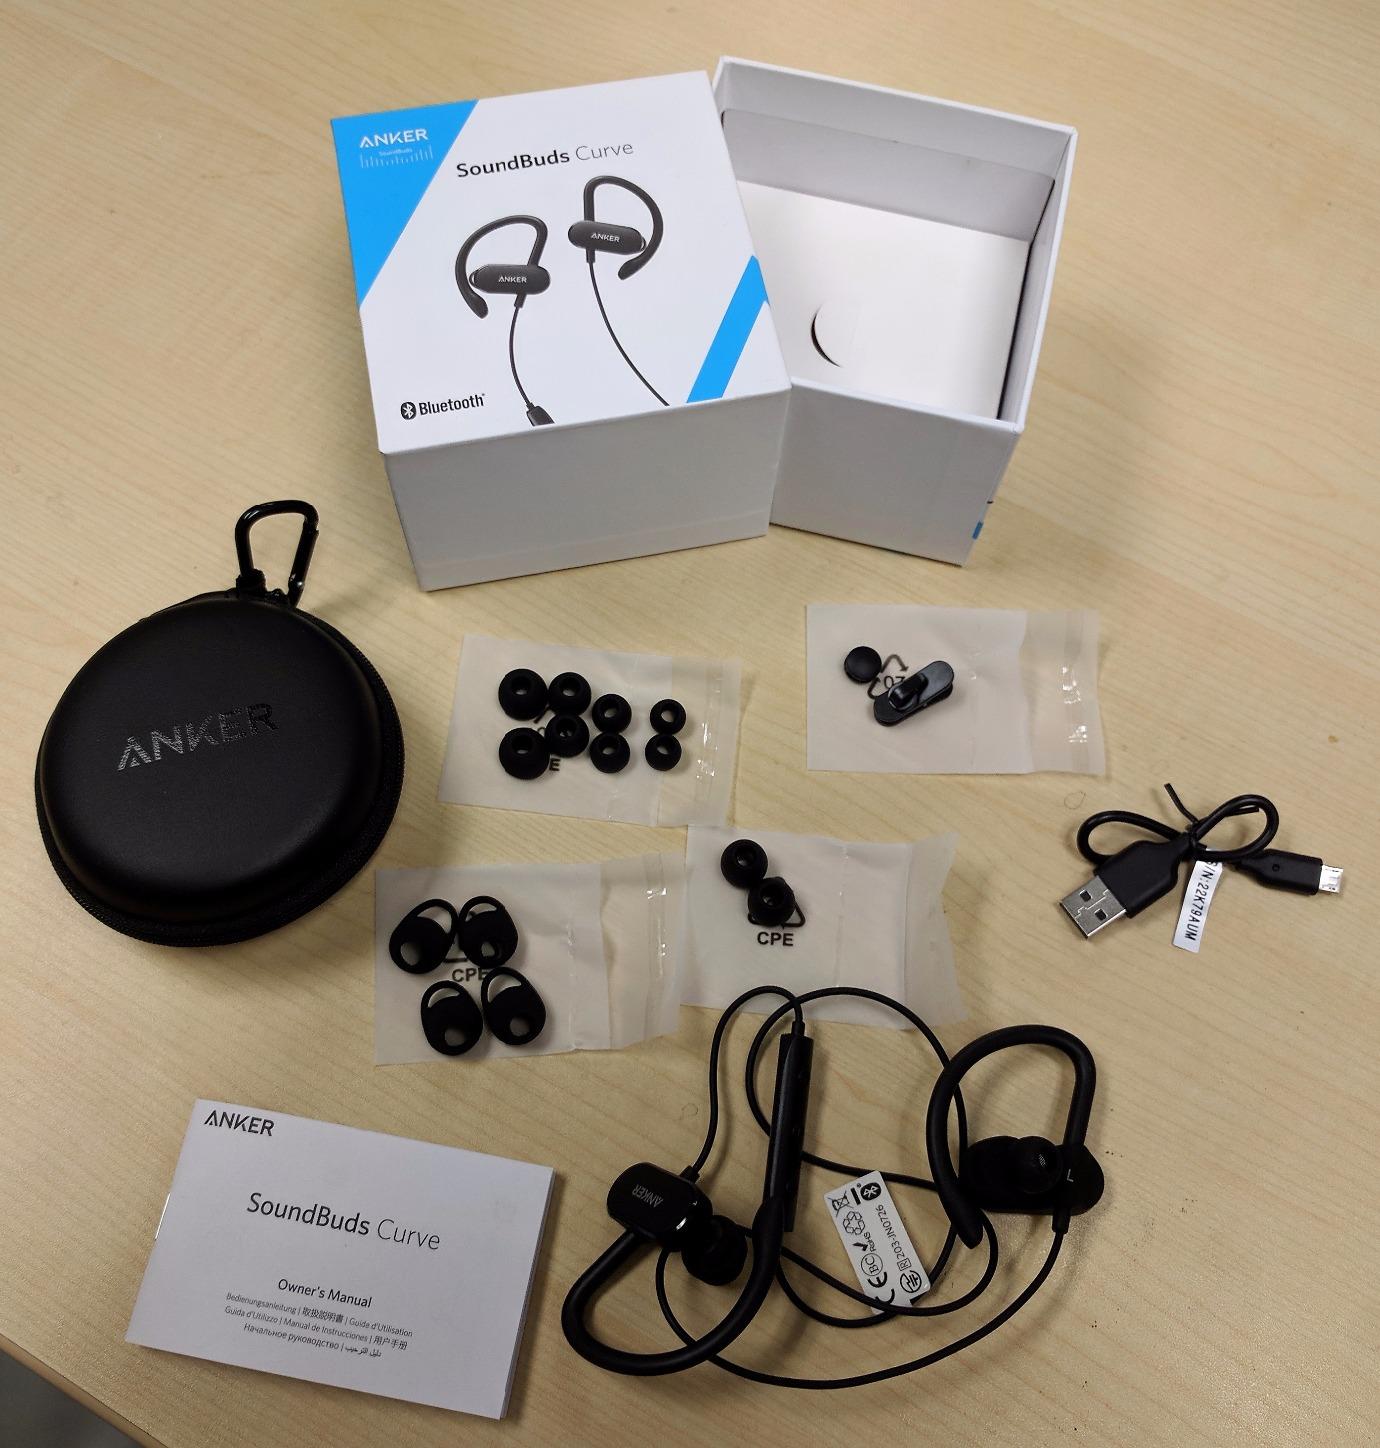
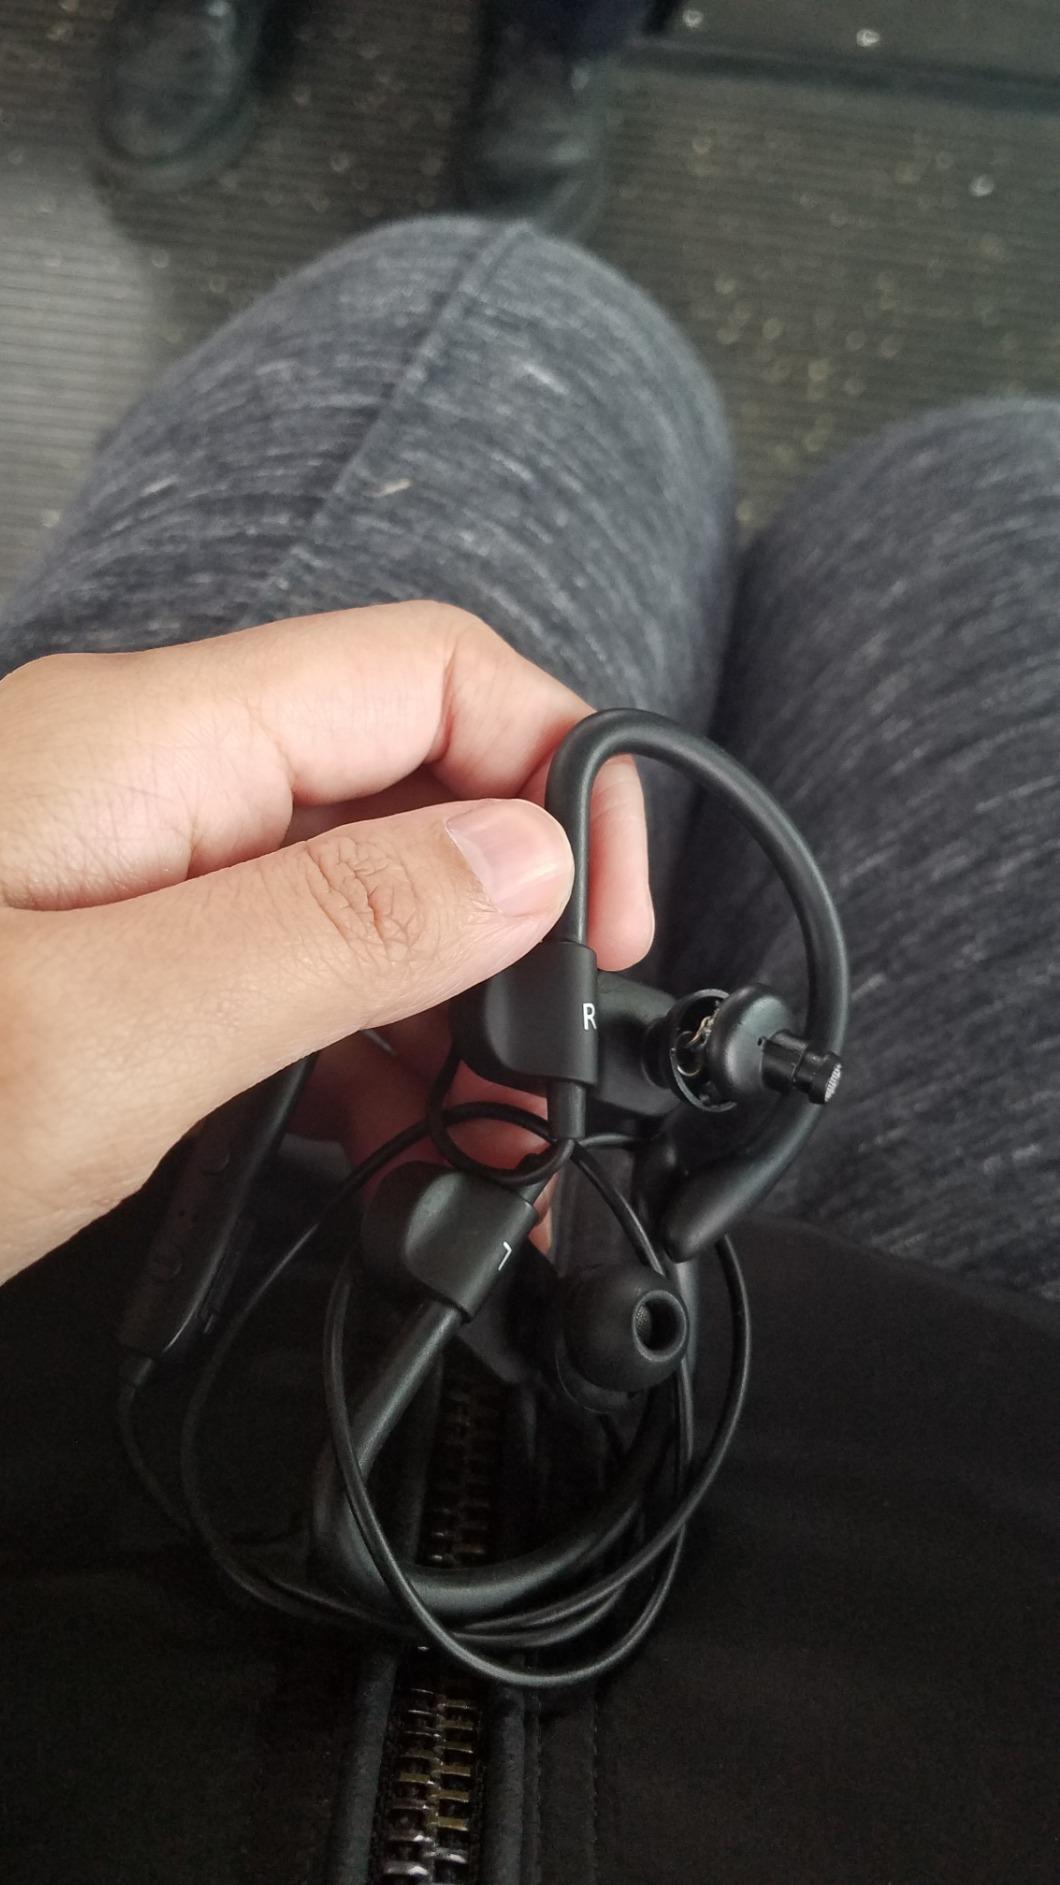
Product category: headphones
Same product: yes